Dinosaur coloration

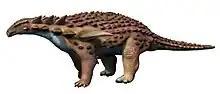
Life restoration of "Borealopelta" with reddish-brown colours

Nordén et al. (2018) studied two specimens of the Eocene swift "Scaniacypselus szarskii". They primarily observed grey and brown colours, and noted that it likely had no iridescent feathers.